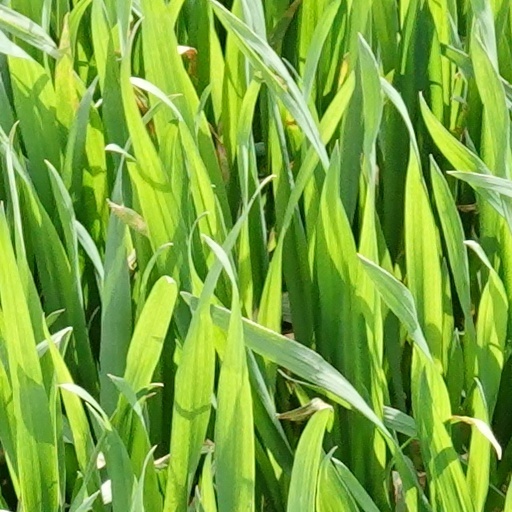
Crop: wheat